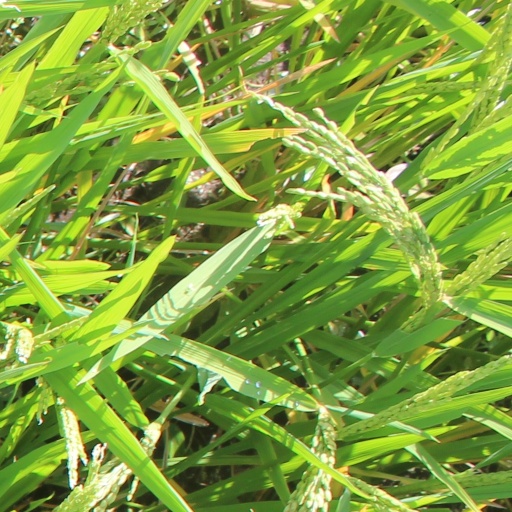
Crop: rice